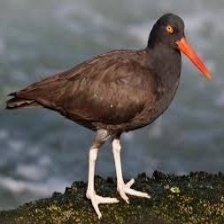
Species: AFRICAN OYSTER CATCHER
Scientific name: HAEMATOPUS MOQUINI
ImageNet parent category: oystercatcher